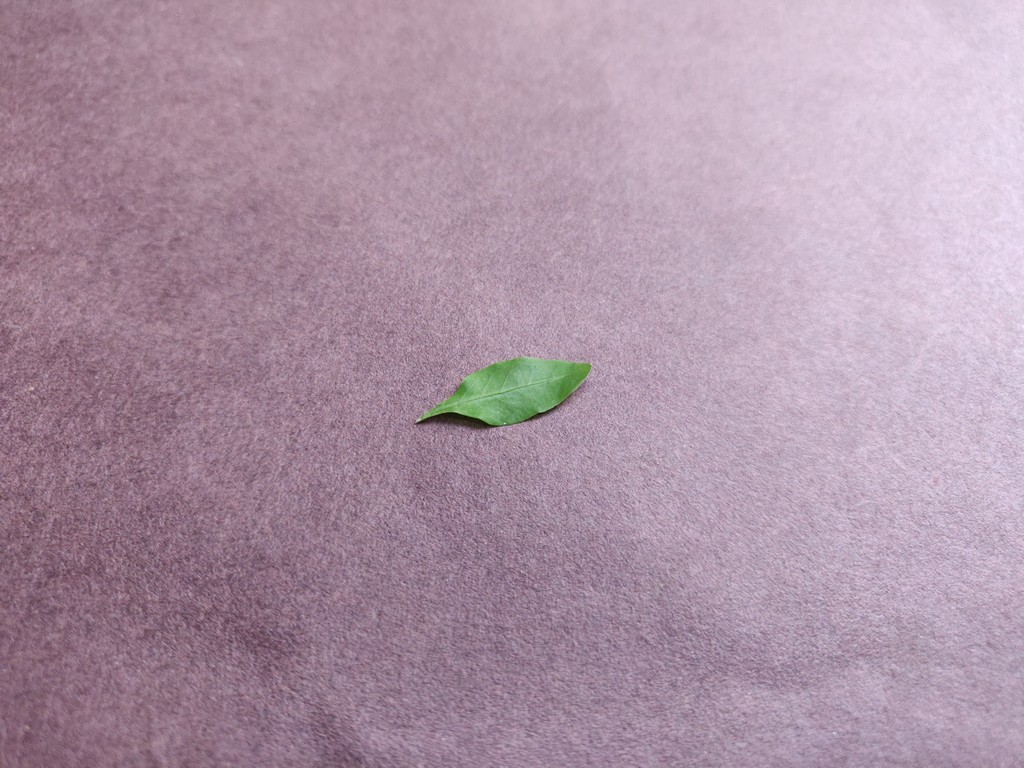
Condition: Healthy
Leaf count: single
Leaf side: front